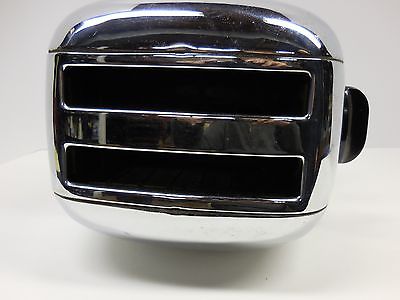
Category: toaster